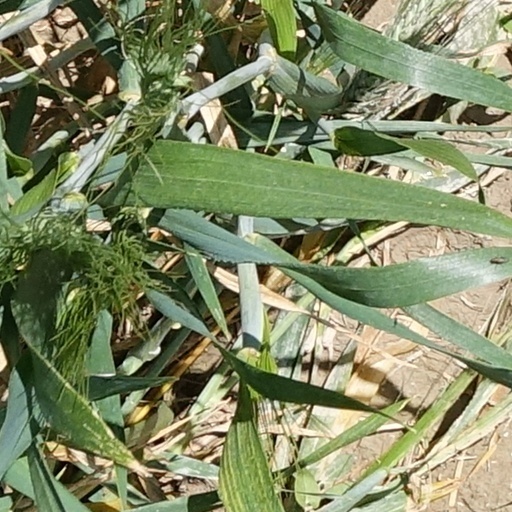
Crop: wheat